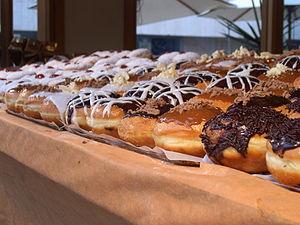
Une soufganiyah est un beignet de forme sphérique aplatie, qui est d'abord frit, puis percé et fourré de confiture, de marmelade ou de custard, avant d'être recouvert de sucre impalpable. Elle peut se consommer chaude ou froide.